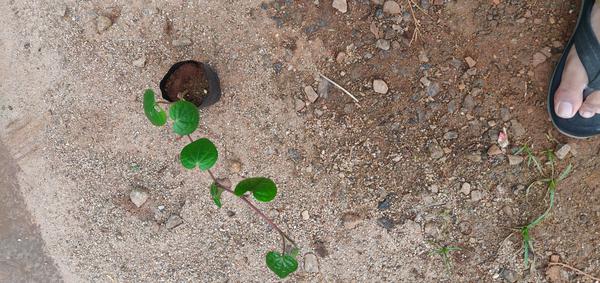
Plant: Betel